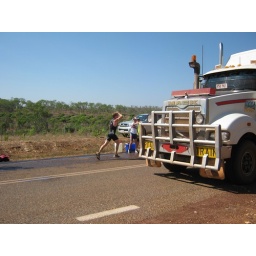
Toby dwarfed by a road train